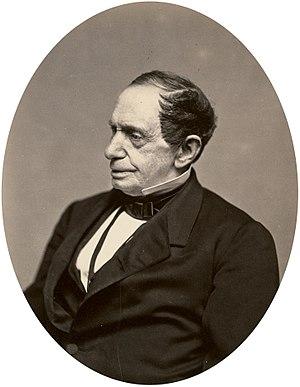
Johns Hopkins était un homme d'affaires américain et un philanthrope. Avec l'argent qu'il a légué ont été fondés une université et un hôpital qui portent son nom.